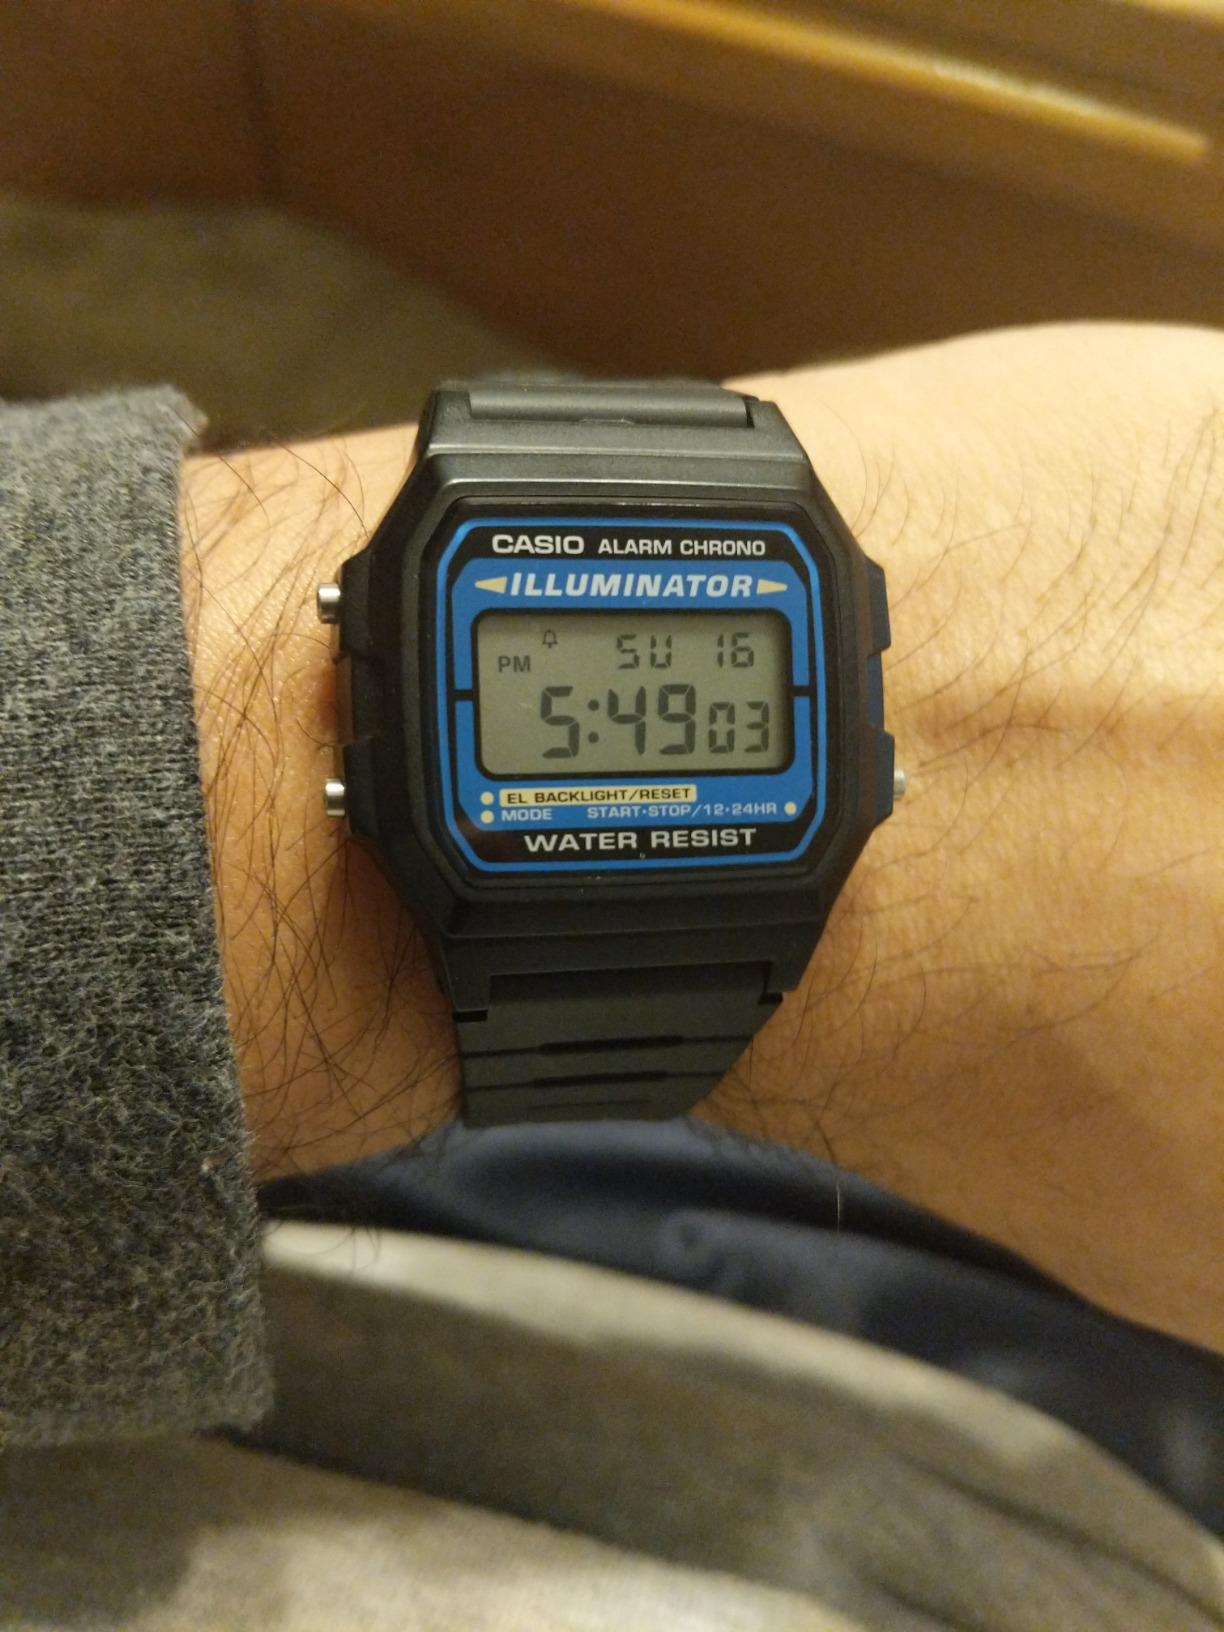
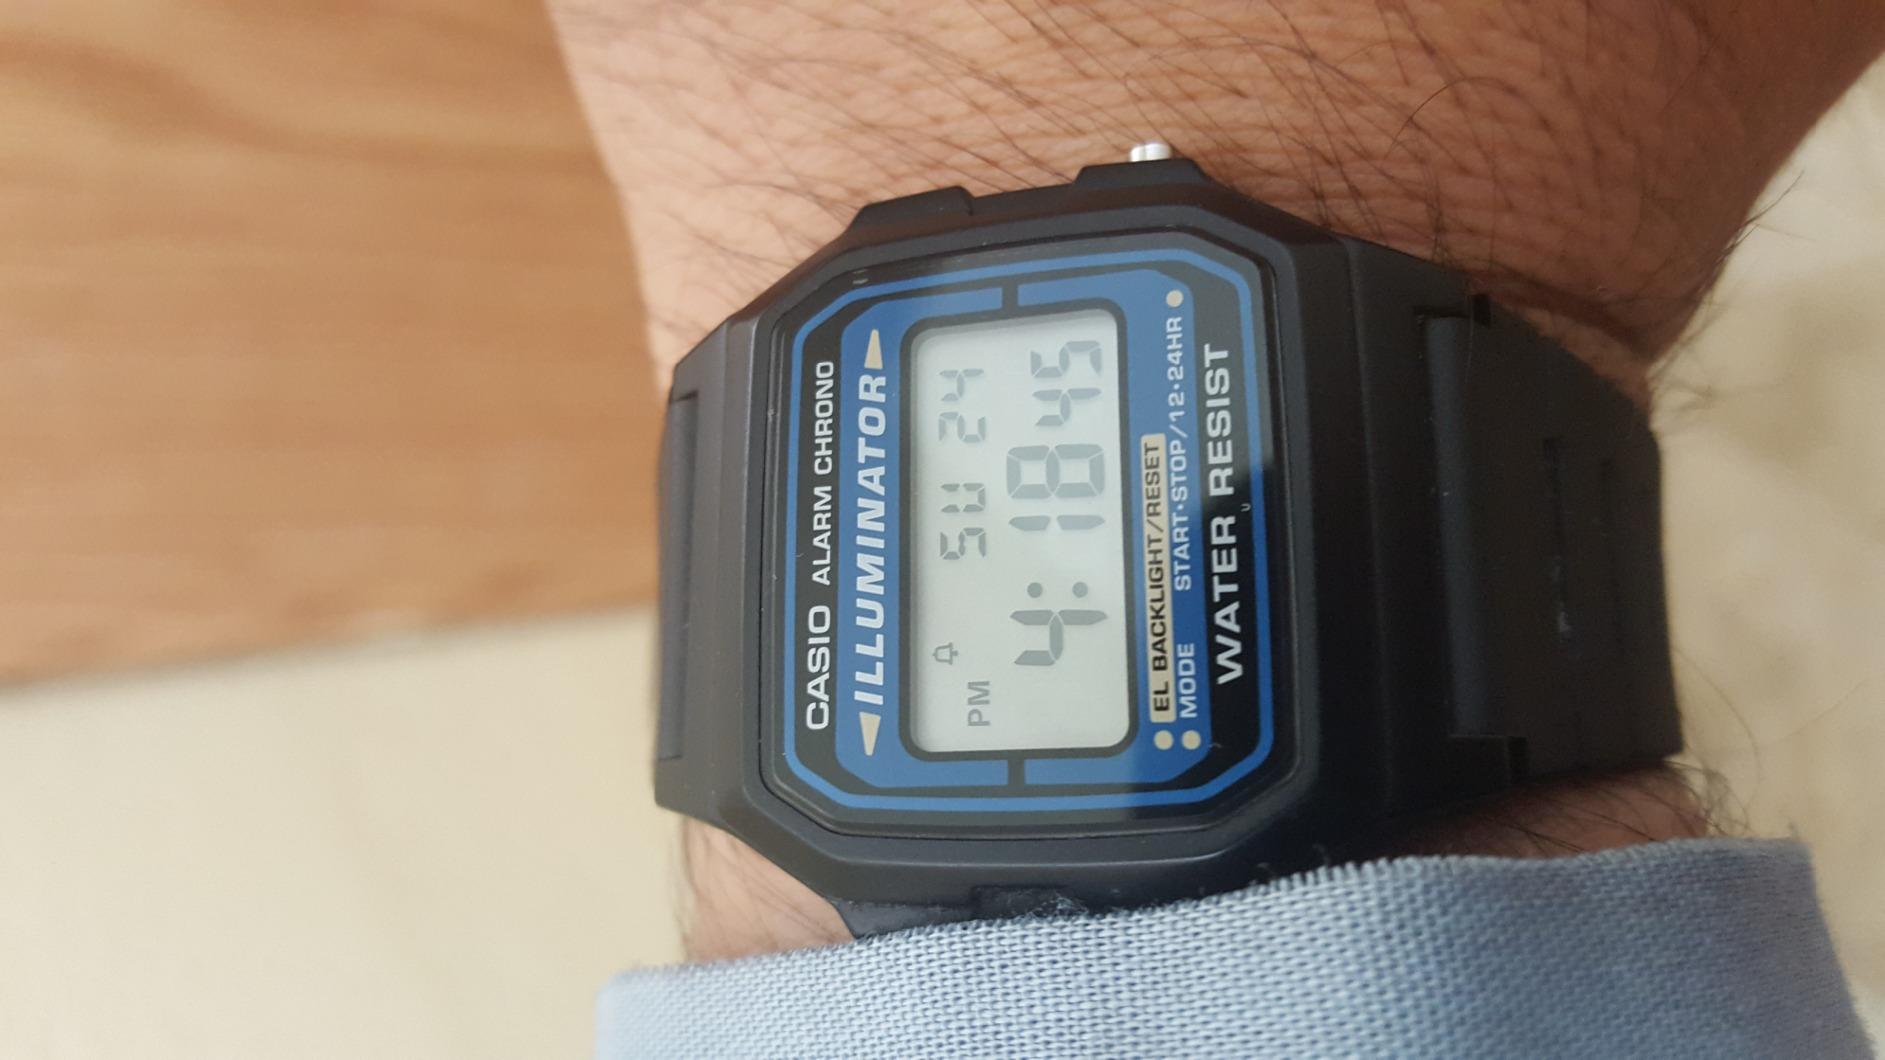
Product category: accessories_watch
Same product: yes